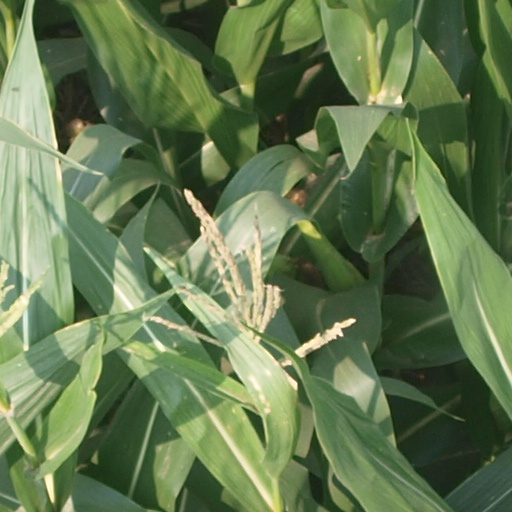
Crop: maize; corn